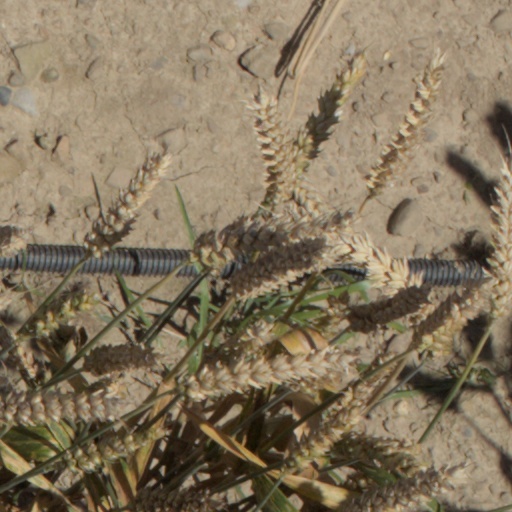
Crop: wheat